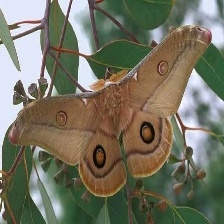
Species: EMPEROR GUM MOTH